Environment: real
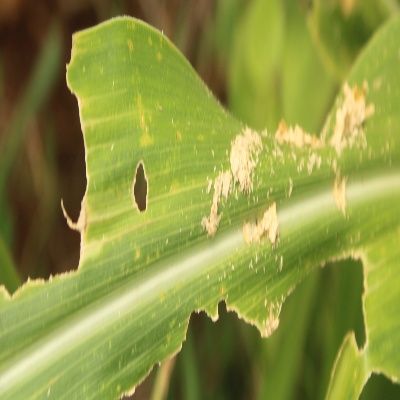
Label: fall_armyworm